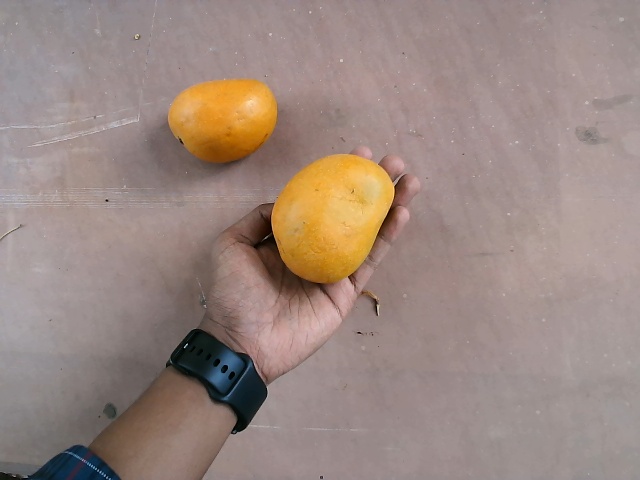
Label: Ripe_Mango